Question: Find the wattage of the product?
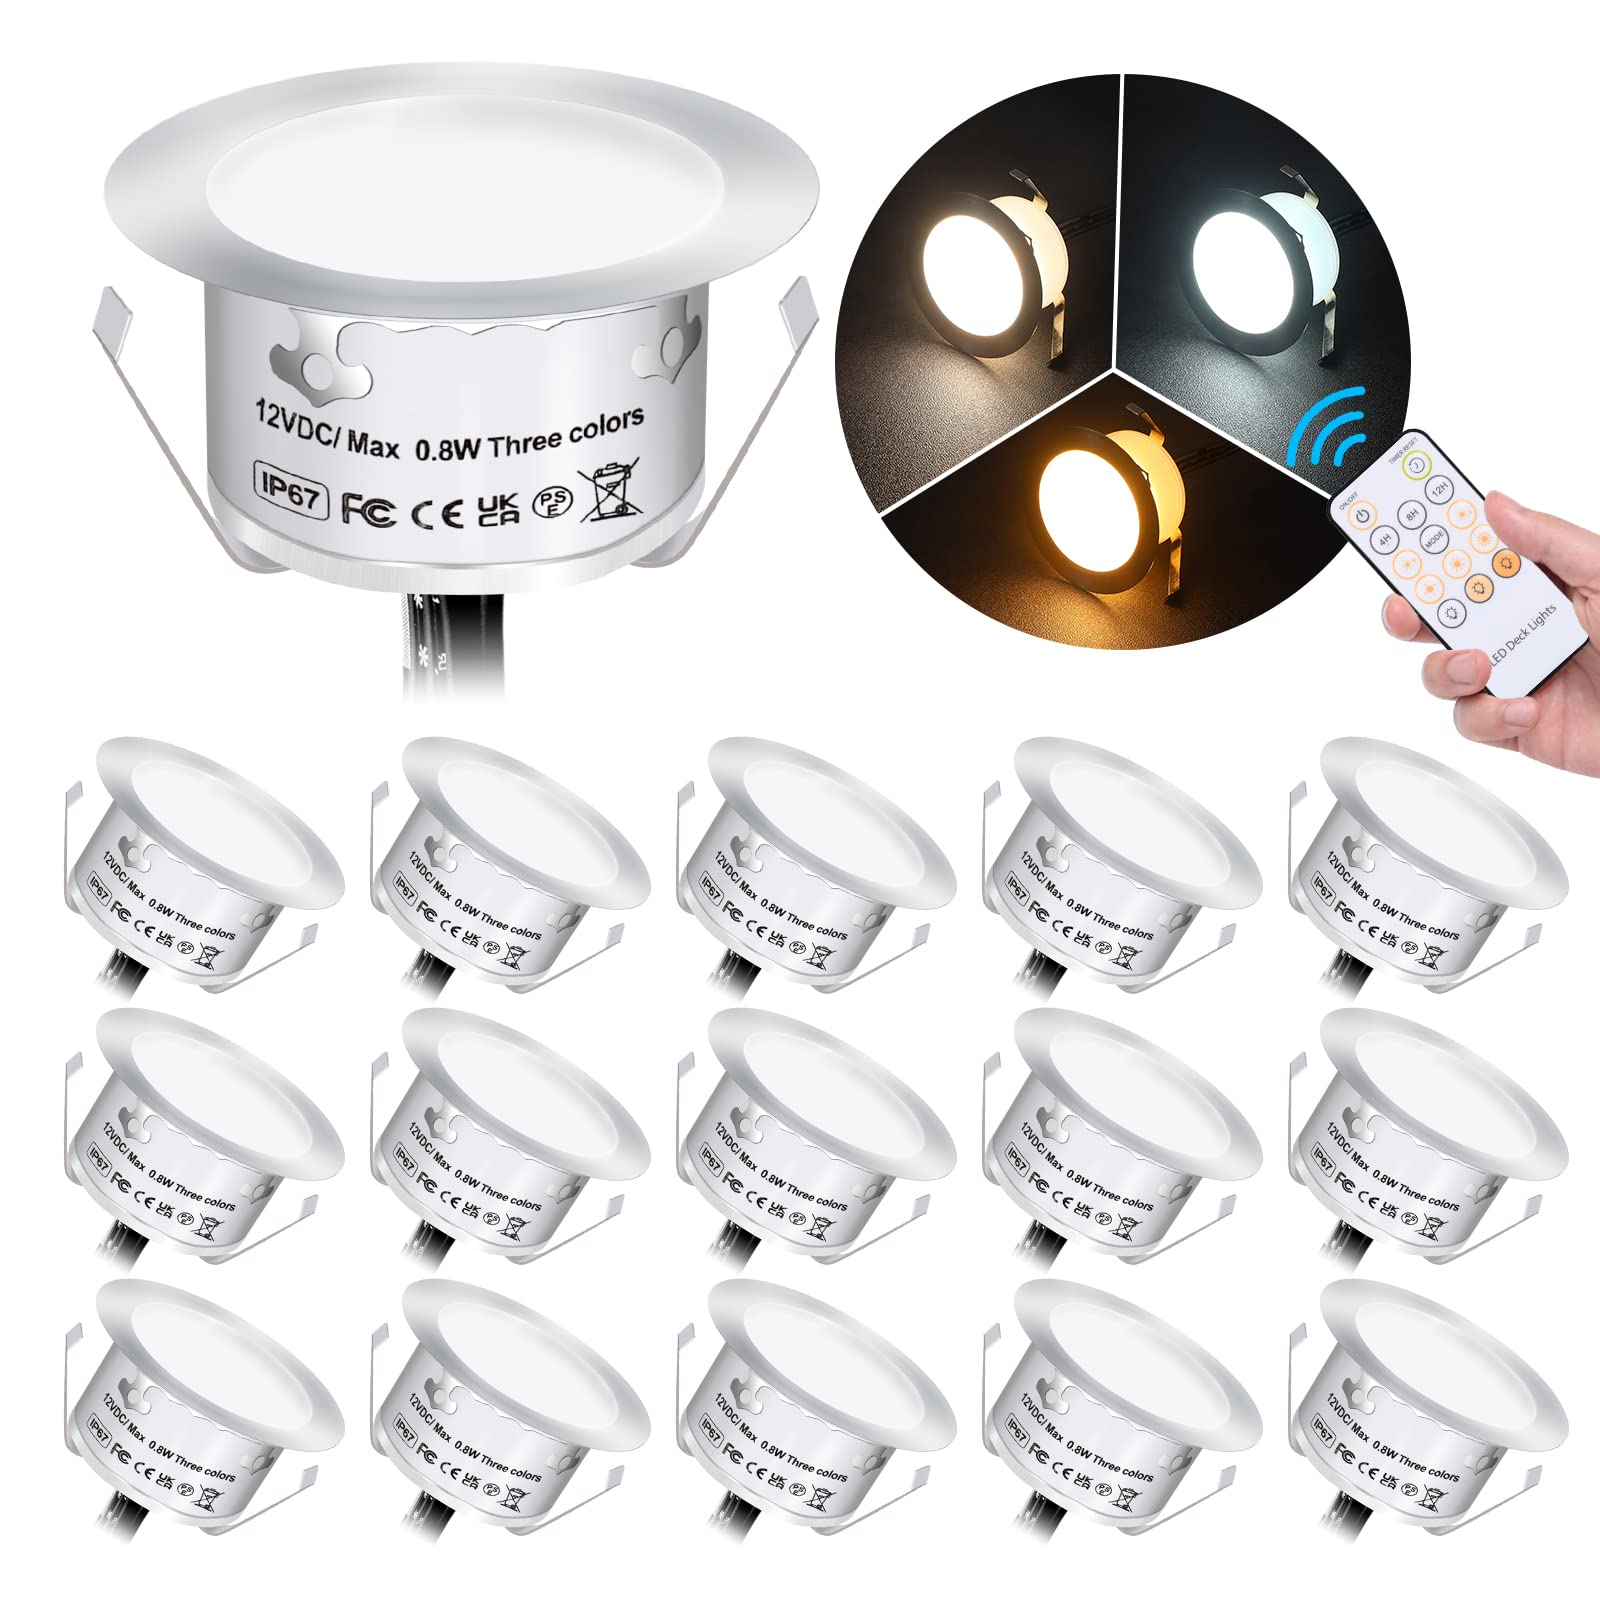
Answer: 0.8 watt